Ford Sync

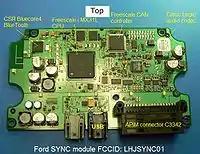
Ford SYNC module circuit board FCCID LHJSYNC01

On December 11, 2014, Ford announced Sync 3, which replaced MyFord Touch, having simpler features and be powered by QNX software by BlackBerry Limited instead of Microsoft. The Sync 3 name is be used for both Ford and Lincoln models, though Lincoln's have a different theme. Over half of Ford's North American vehicles were planned to have Sync 3 by the end of 2015 and be expanded globally afterward; vehicles not equipped with Sync 3 were be equipped with the original Ford Sync. Ford cited issues with Microsoft's complex software dragging down its scores with Consumer Reports and other consumer magazines being a reason it switched to the BlackBerry QNX operating system.